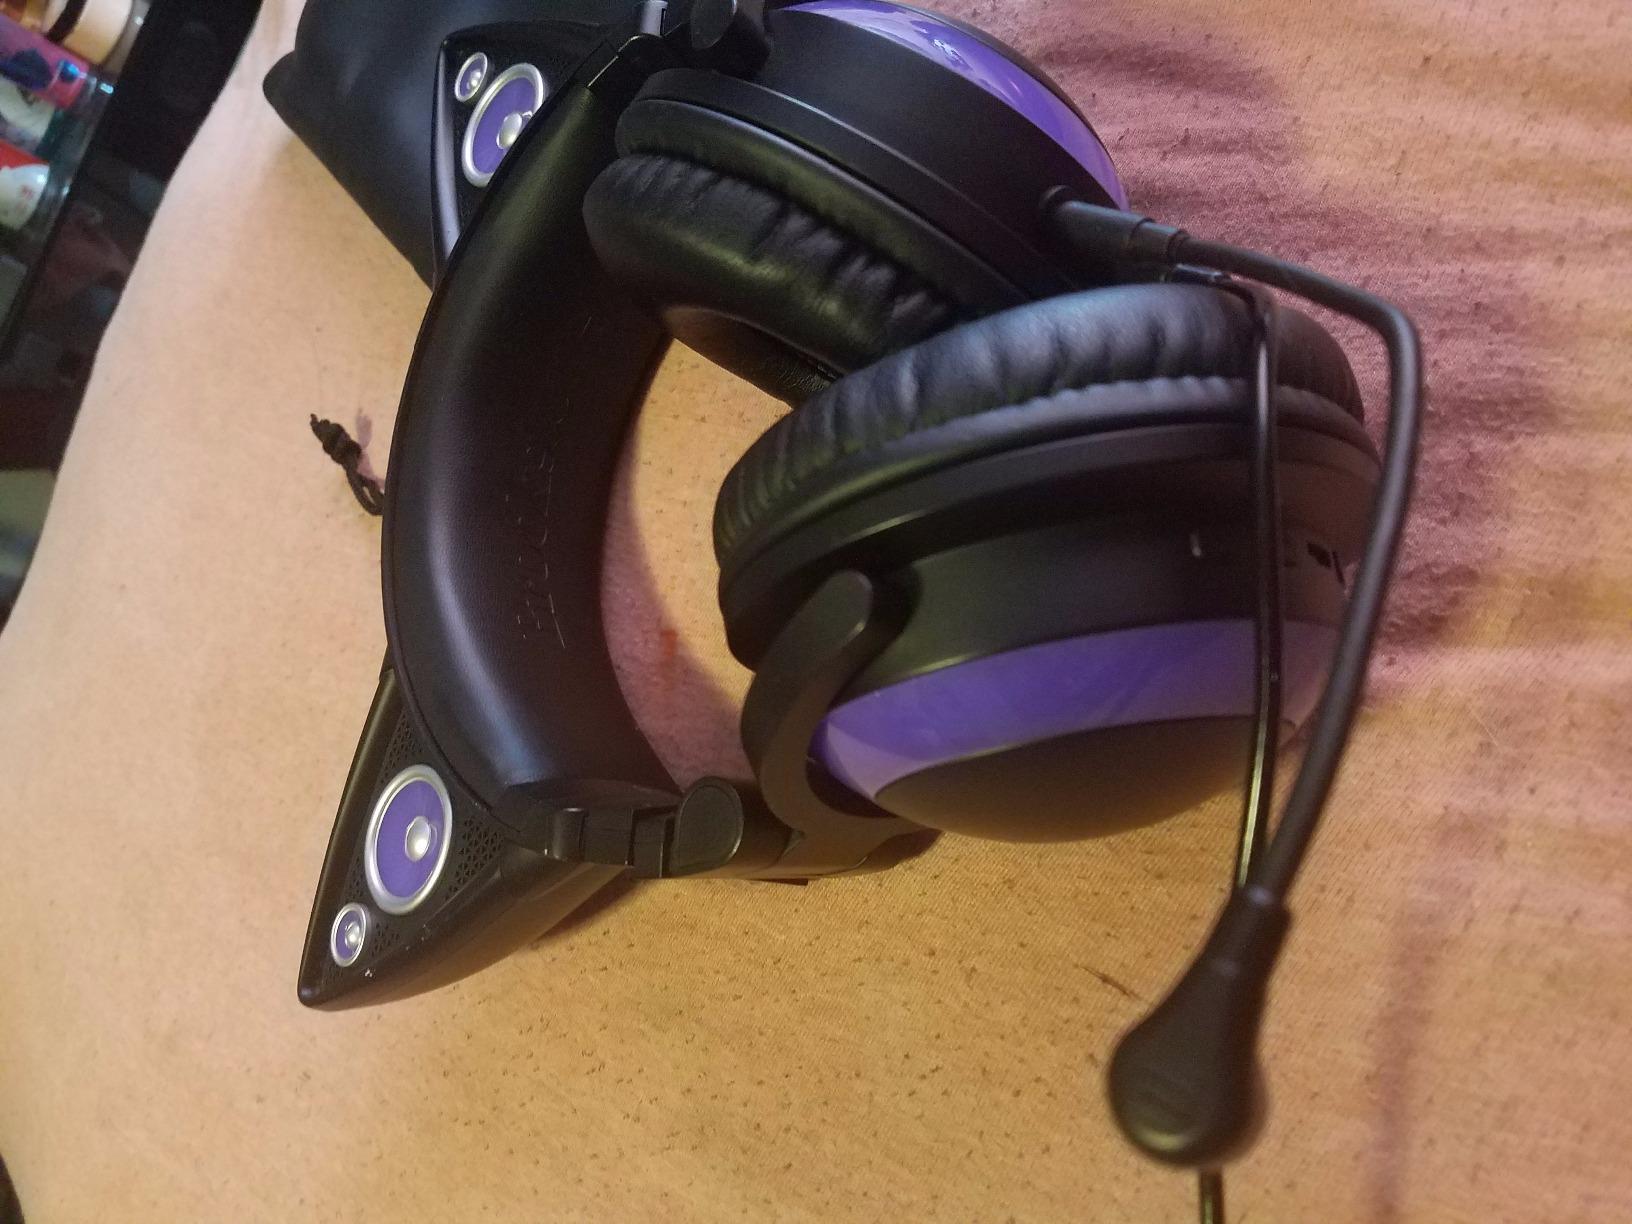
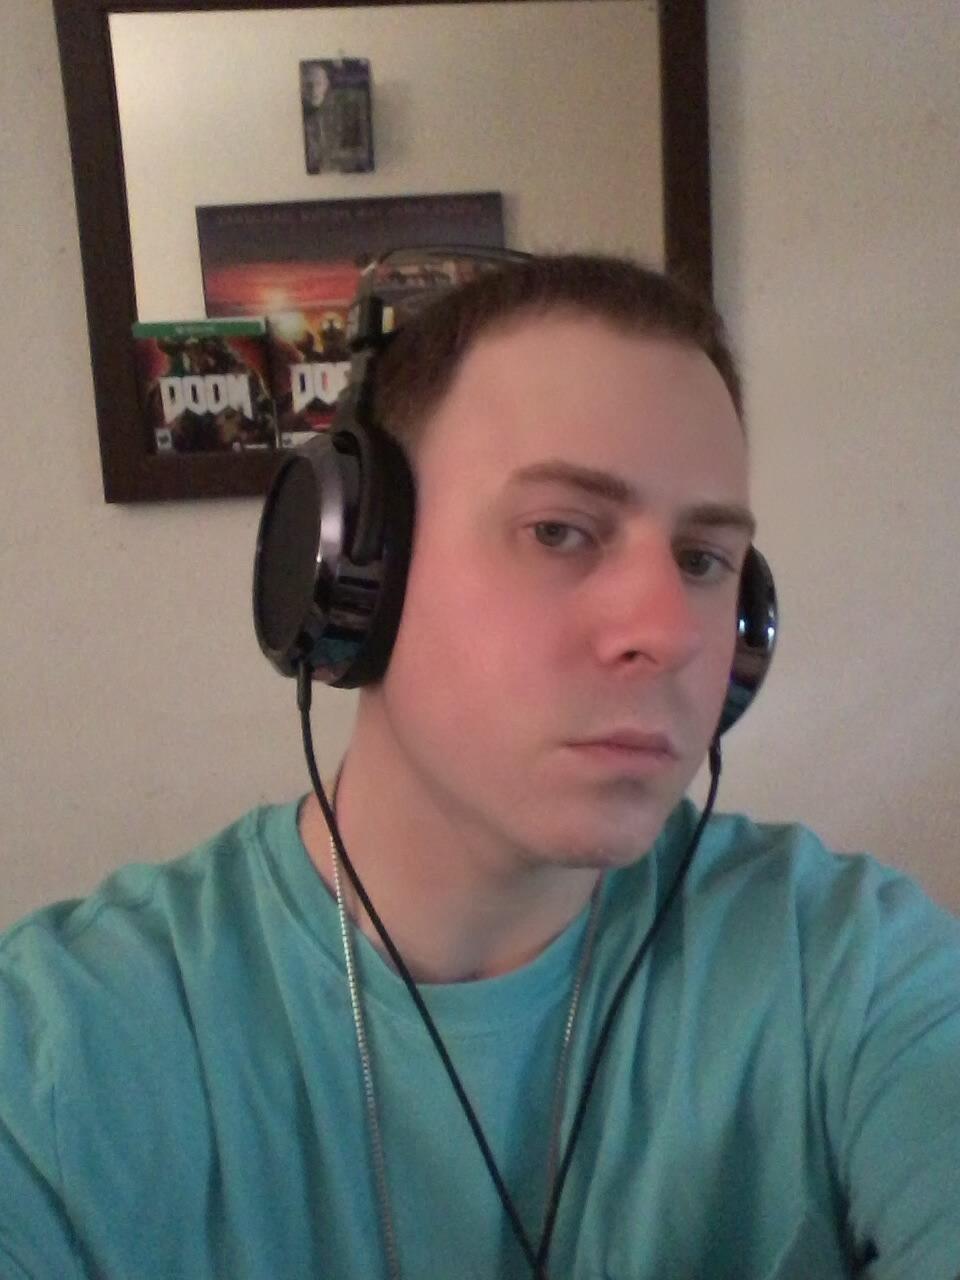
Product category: headphones
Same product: no